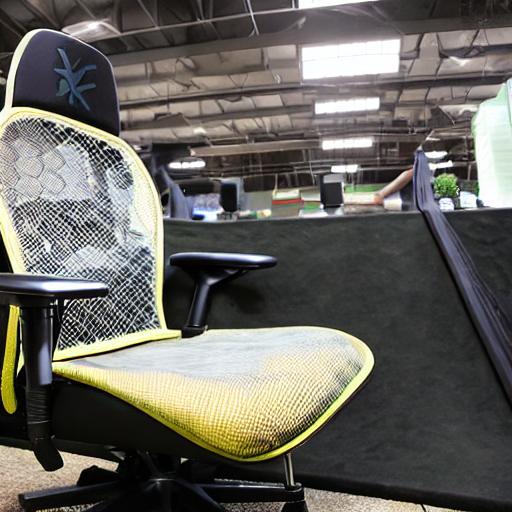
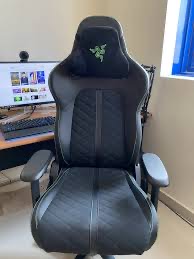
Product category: items_chair
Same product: no